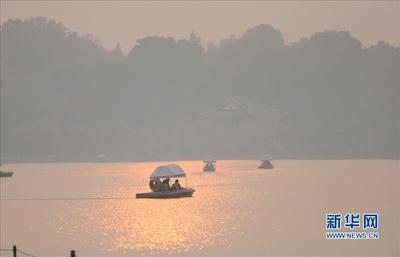
Weather: foggy or hazy